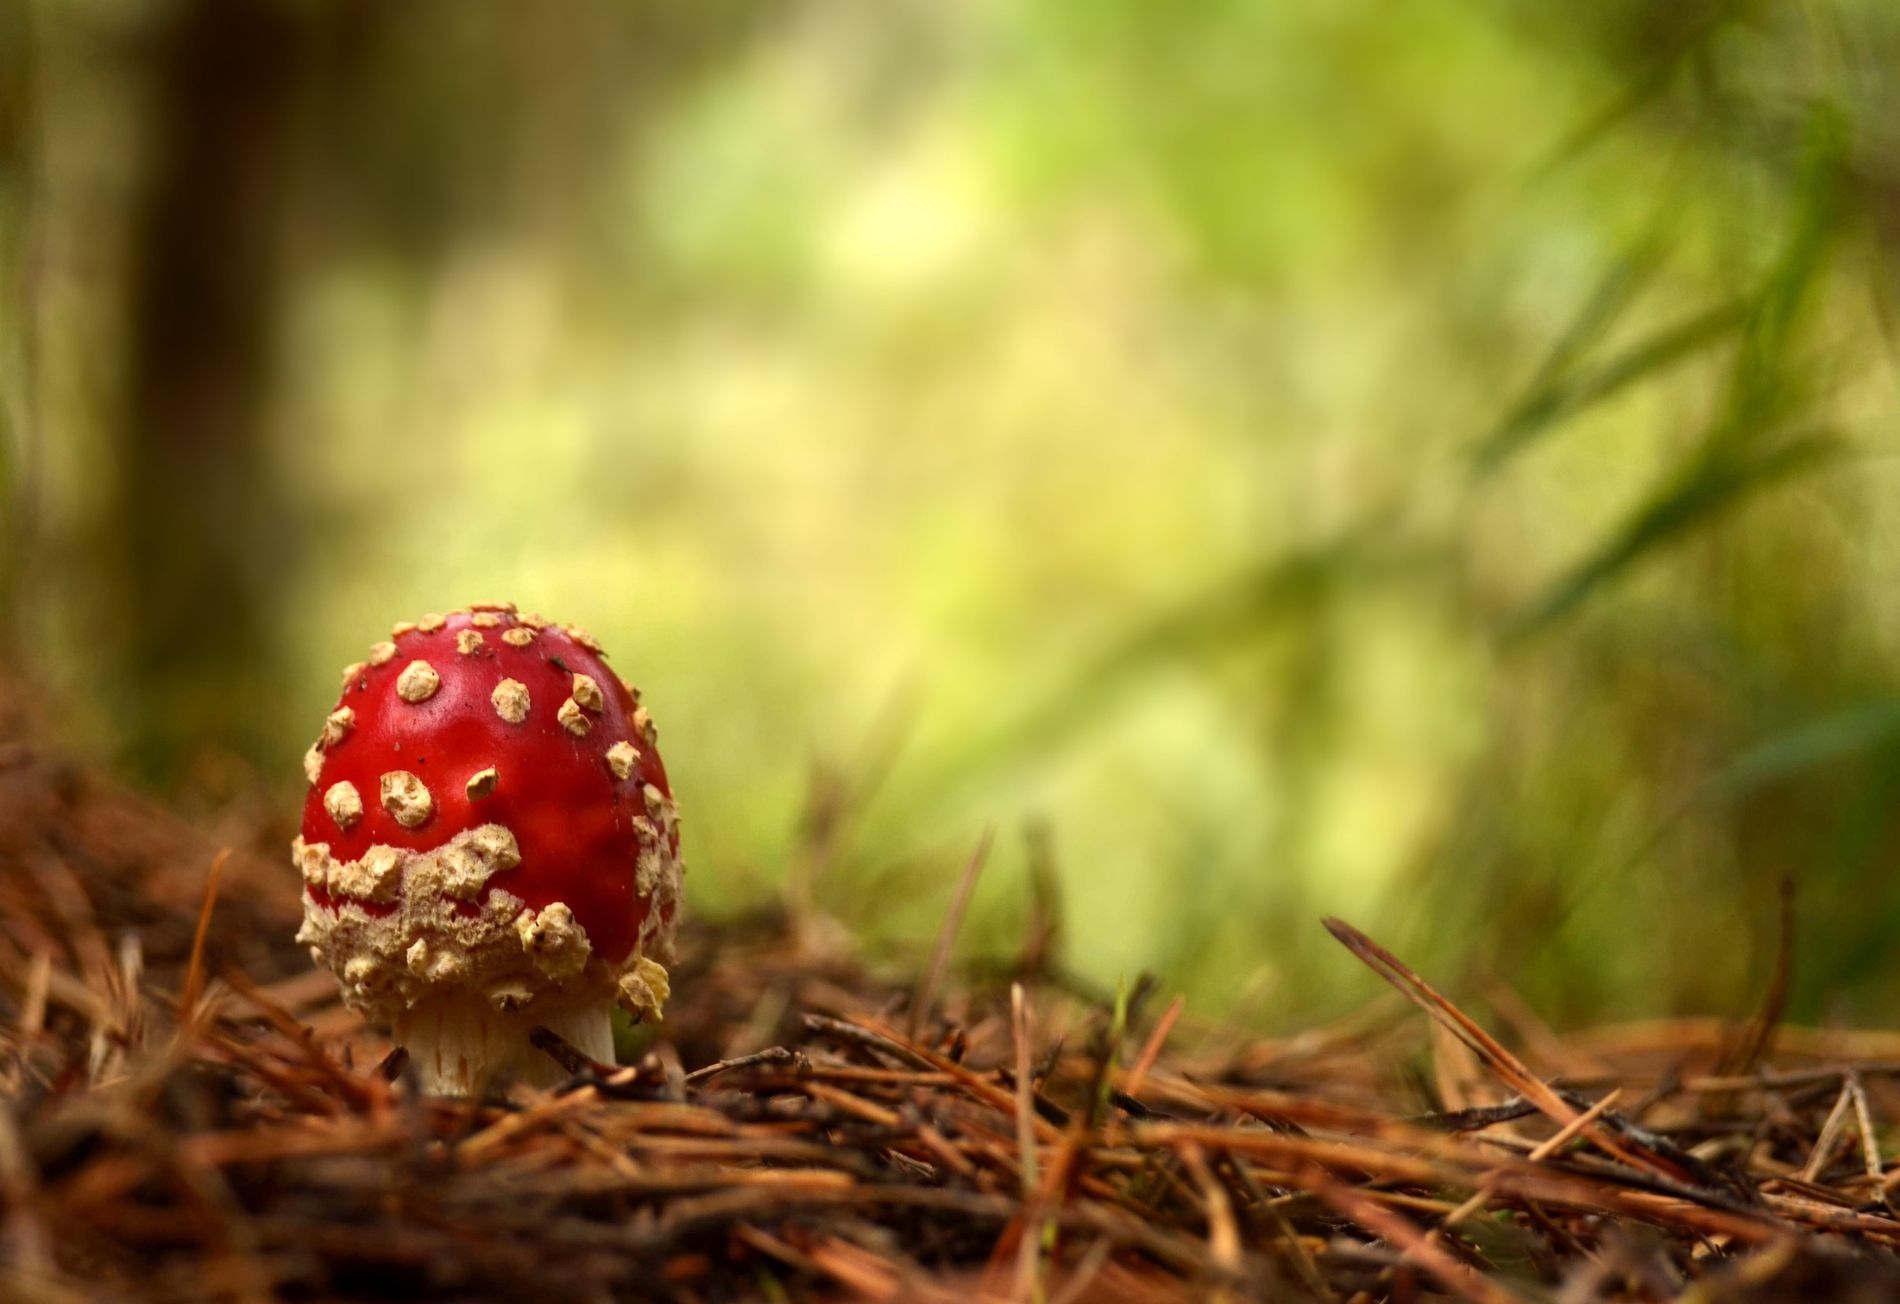
Red Mushroom
The image shows a bright red mushroom surrounded by twigs and fallen leaves on a forest floor. The background is blurred.
The scene is a landscape image captured from a close-up angle at ground level, showing a vibrant red mushroom in the forest. Warm light through the forest gives the scene a magical and peaceful atmosphere.
Labels: Fungus, Plant, Agaric, Amanita, Mushroom, blurry background, forest floor
Camera: NIKON CORPORATION NIKON D7000
Aperture: F2
Exposure: 1/30 sec
ISO: 100
Focal length: 58.0 mm